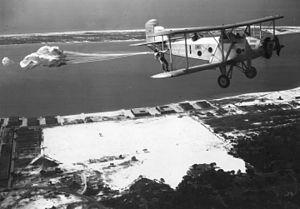
Le Martin T4M est un avion militaire de l'entre-deux-guerres, bombardier torpilleur dans la United States Navy.
Ceci est la liste des bombardiers utilisés par les forces armées des États-Unis. La liste inclut également les projets et prototypes de bombardier conçus pour l’armée américaine. La liste est triable en fonction de plusieurs critères.